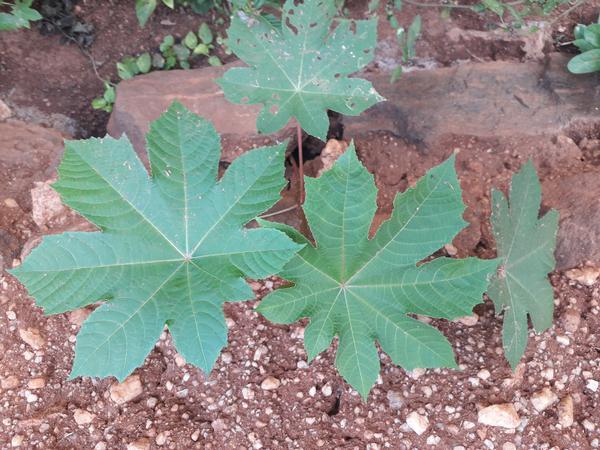
Plant: Castor